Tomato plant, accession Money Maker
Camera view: vertical (180 deg); turntable rotation: 270 degrees
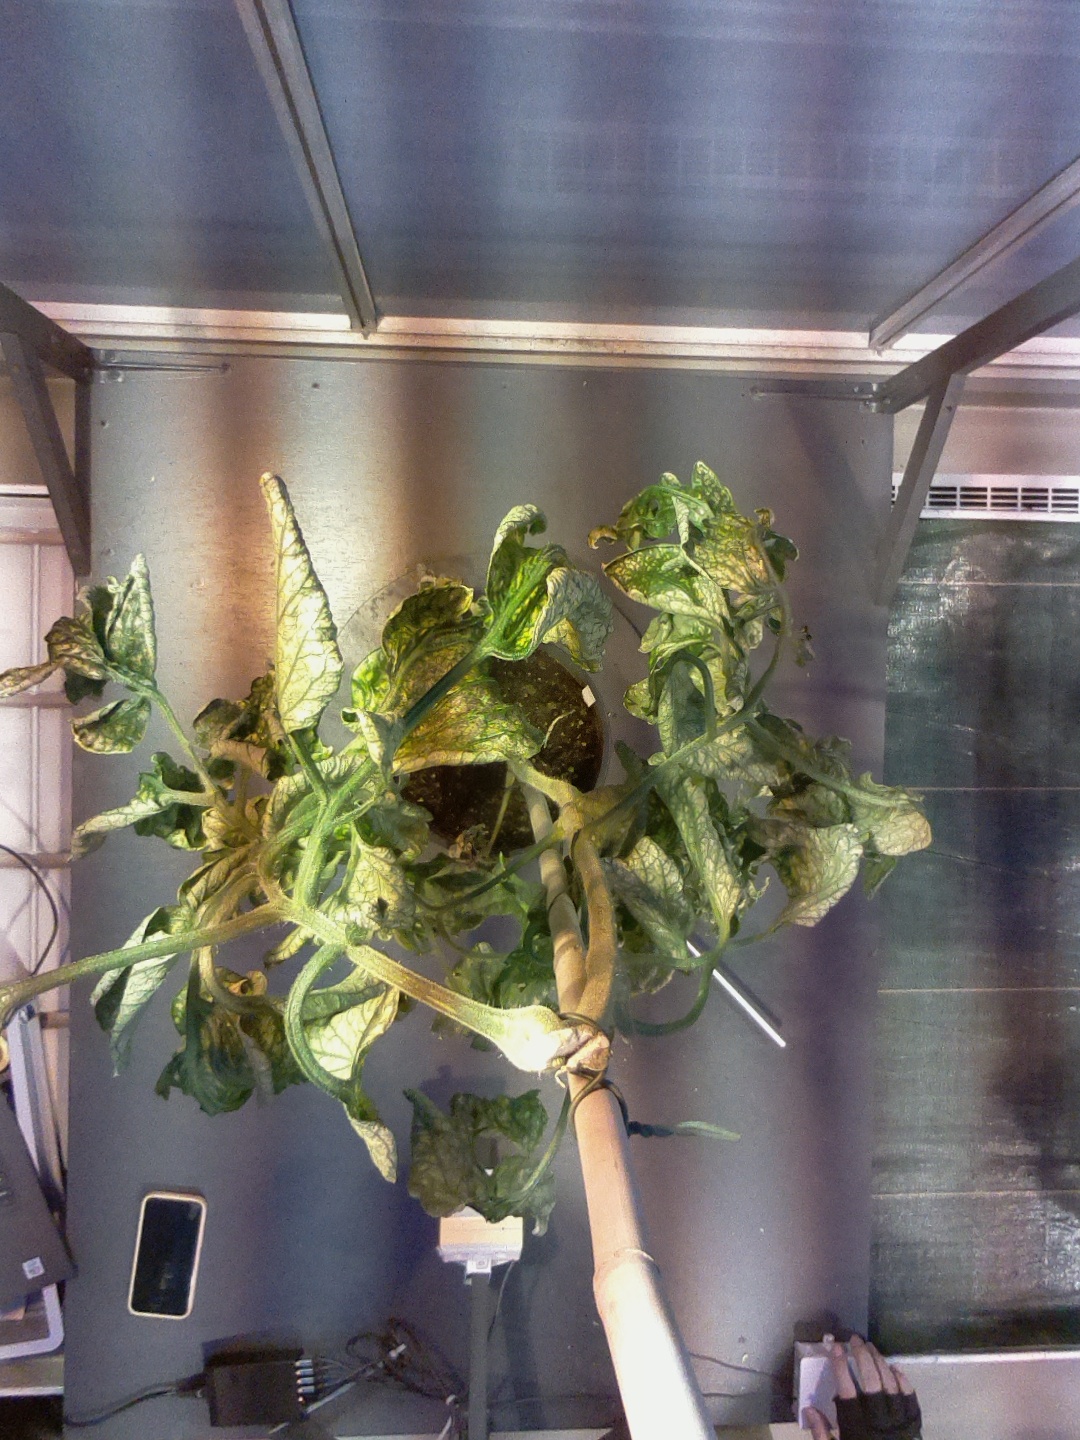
BBCH growth stage 52: 2 inflorescences visible